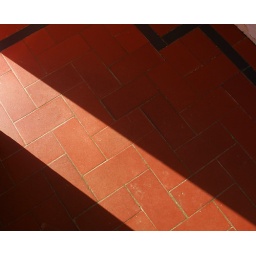
Sunlight falling onto red floor tiles in my mother-in-law's hall.